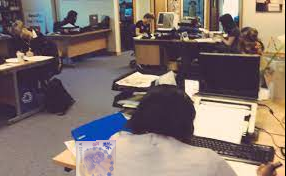
Denominación: 100